Challenge Group

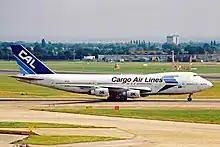
Cargo Airlines Boeing 747 at London Heathrow

The history of the Group started with Cargo Air Lines (CAL, known today as Challenge Airlines IL), an all-cargo airline established in June 1976. It started flying operations in November of that year, originally leasing aircraft from El Al, Israel's flag carrier.